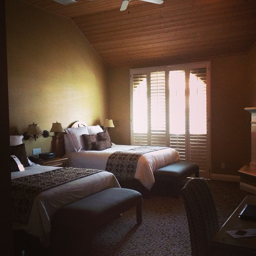
two beds are shown as the light creeps in.
Two beds share a bedroom in a hotel with large windows.
Room well lit by window featuring pair of nicely made beds.
Two made beds with footstools in a room with a large window.
A room features two identical beds with stools at the end.